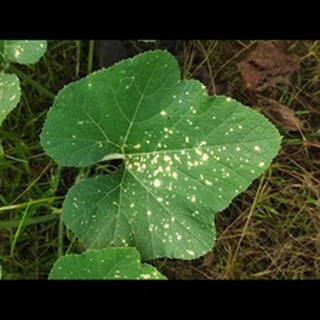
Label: pumpkin_powdery_mildew